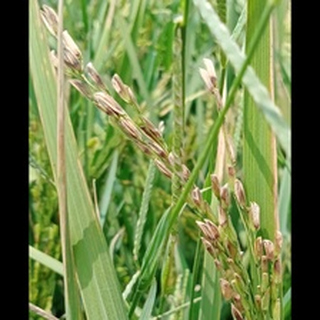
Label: diseased_rice